2006 Texas Longhorns football team

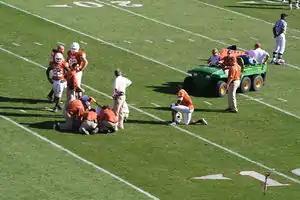
Colt McCoy injured

With 20 seconds remaining in the game, McCoy was injured by a "vicious, stadium hushing tackle" as Aggies defensive end Michael Bennett connected with his helmet under McCoy's jaw just as McCoy released a pass. Replays shown both on television and in the stadium revealed the hit included "helmet-to-helmet" contact which, if intentional, is illegal in NCAA football. No flag was thrown on the play. When the replay was shown in the stadium, the Longhorn fans erupted in boos before lapsing back into silence as McCoy lay on the ground for 10 minutes before being taken off the field on a cart. Mack Brown said after the game "I didn't see it, but it sounded like 88,000 (fans) thought it was dirty." Fellow Longhorn Selvin Young said he thought the hit was clean calling it a "textbook hit". McCoy was taken to Brackenridge Hospital where he spent more than three hours undergoing an evaluation that included an X-ray, MRI, and a CAT scan. Longhorns trainer Kenny Boyd said the injury was a severe pinched nerve in McCoy's neck. Boyd said that McCoy was expected to make a full recovery, but no timetable was set for McCoy to return to play. Colt McCoy, in a November 2007 interview, stated that neither this nor the earlier Heard tackle had been cheap shots.